Jumeirah Beach Residence

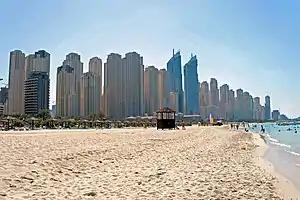
Jumeirah Beach Residence area and beachfront

Jumeirah Beach Residence (also known as JBR) is a long, gross floor area waterfront community located on the coast of the Persian Gulf in Dubai Marina in Dubai, United Arab Emirates. It is a residential development and contains 40 towers (35 are residential and 5 are hotels). JBR can accommodate about 15,000 people, living in its apartments and hotel rooms. The Project has 6,917 apartments, from studios to penthouses. JBR has a total of six residential blocks, Shams, Amwaj, Rimal, Bahar, Sadaf and Murjan (in order from west to east). JBR is within walking distance to Dubai Marina, Dubai Tram and Dubai Metro.